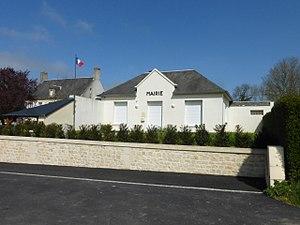
Maisons (Calvados)
Maisons est une commune française, située dans le département du Calvados en Normandie, peuplée de 388 habitants.